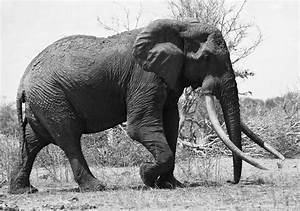
Label: elefante